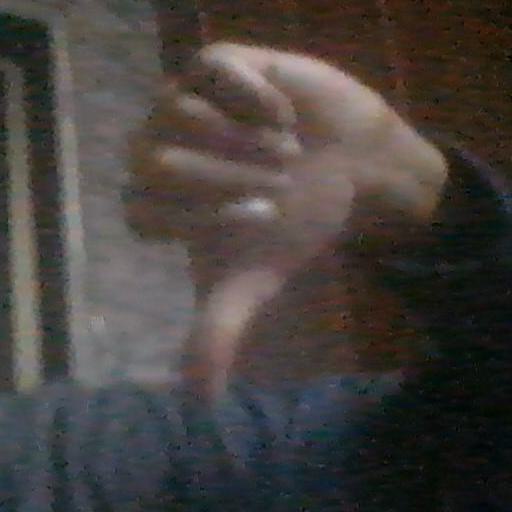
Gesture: dislike